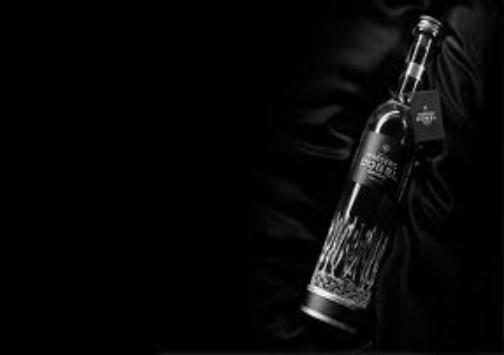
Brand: Maestro Dobel
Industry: Food